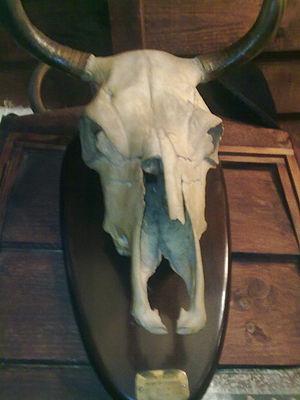
Ce glossaire recense et définit les termes de la tauromachie sous ses différentes formes, à l'exception de la course camarguaise, qui fait l'objet d'un article spécifique : le lexique de la course camarguaise.
Islero est le taureau de la ganadería Miura qui encorna mortellement le célèbre torero Manolete.
L’opposition à la corrida regroupe l'ensemble des critiques formulées à l'encontre de celle-ci. Il peut s'agir de l'opposition militante conduite par les différents mouvements ou associations qui réclament aujourd'hui l'abolition de la corrida, ou n'être qu'un simple désaveu de celle-ci. Cette opposition est d'ordre éthique et porte sur les souffrances et l'agonie du taureau, mis à mort au terme d'un spectacle jugé barbare par beaucoup, voire sadique par certains, avec l'utilisation particulièrement destructrice des piques puis, à un moindre degré, des banderilles.
Dans le monde de la tauromachie, avisado (avisé) désigne un animal qui ne suit plus la muleta, mais qui cherche à atteindre l'homme.